Steel square

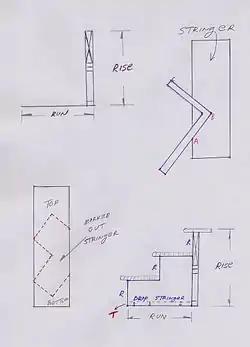
Theoretical rise and run of stringer, placement of square, marking of tread and rise, dropping the stringer, ABC=90°, total rise of stringer = 2R-T, total run of stringer = 2AB.

Stairs usually consist of three components. They are the stringer, the tread and the riser. The stringer is the structural member that carries the load of the staircase, the tread is the horizontal part that is stepped on, and the riser board is the vertical part which runs the width of the structure. There are many types of stairs: open, closed, fully housed, winding, and so on, to mention a few of them.